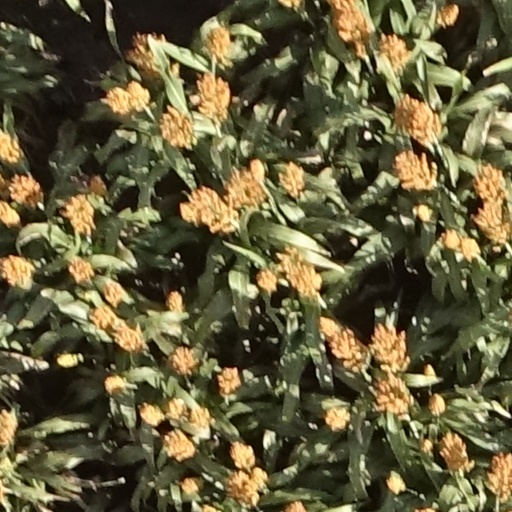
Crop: sorghum